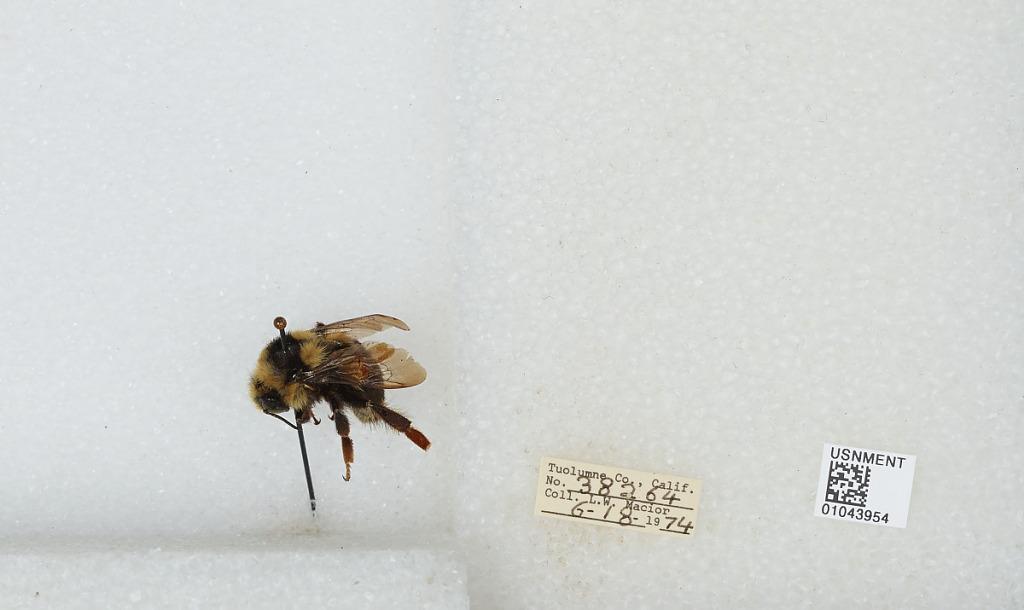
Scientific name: Bombus bifarius nearcticus
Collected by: L. Macior
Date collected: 1974-6-18
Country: United States
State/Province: California
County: Tuolumne
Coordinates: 38.02, -119.94